Falmouth, Cornwall

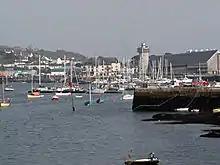
Falmouth Harbour, National Maritime Museum, Cornwall and Pendennis Castle.

During World War II, 31 people were killed in Falmouth by German bombing. An anti-submarine net was laid from Pendennis to St Mawes, to prevent enemy U-boats entering the harbour.